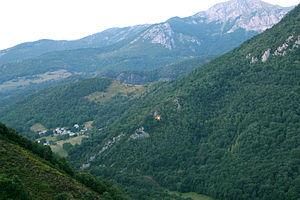
localisation du site paléolithique moyen de la ""Grotte du Noisetier"", Fréchet-Aure, Hautes-Pyrénées"
La grotte du Noisetier ou grotte de Peyrère 1 ou grotte de Serrat de la Toue se trouve sur la commune française de Fréchet-Aure, à un peu moins de trois kilomètres au nord d’Arreau, dans le département des Hautes-Pyrénées, en région Occitanie.